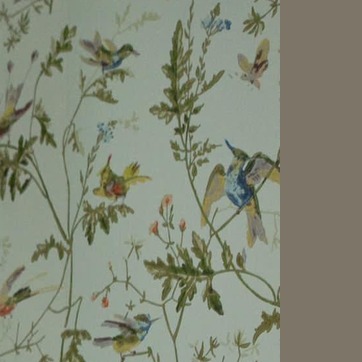
Material: wallpaper